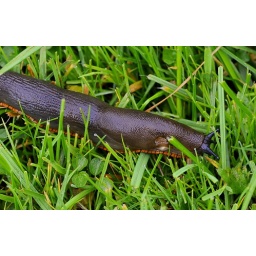
Saw this enormous chap just outside the door in the grass